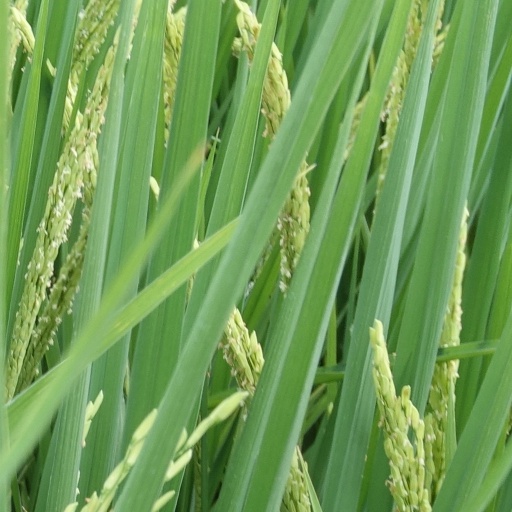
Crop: rice